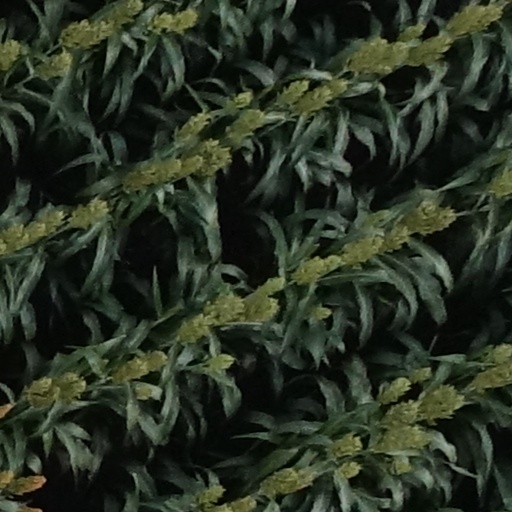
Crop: sorghum